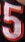
Number: 5